Yiu Kit Ching

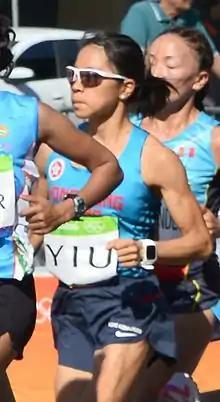

Christy Yiu Kit-Ching (Chinese: 姚潔貞 born 20 February 1988) is a long-distance runner from Hong Kong. She competed in the marathon event at the 2015 World Championships in Athletics in Beijing, China and the 2016 Olympic Games.